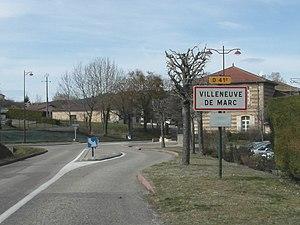
Entrée de Villeneuve-de-Marc en mars 2019
Villeneuve-de-Marc est une commune française située dans le département de l'Isère, en région Auvergne-Rhône-Alpes.